List of Extreme Championship Wrestling attendance records

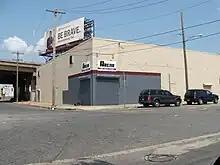
Viking Hall, long considered ECW's home arena, set a number of attendance records between 1994 and 1997.

The following is a list of Extreme Championship Wrestling attendance records. Established in 1992 by Tod Gordon as Eastern Championship Wrestling, the promotion was part of the National Wrestling Alliance for nearly a year before breaking away from the organization in August 1994. The split occurred under controversial circumstances when Shane Douglas infamously threw down the NWA World Heavyweight Championship moments after winning the title in a championship tournament. The promotion was subsequently rechristened "Extreme" Championship Wrestling and, under the creative direction of booker Paul Heyman, saw its most successful period during the 1990s wrestling boom. By the end of the decade, ECW had successfully transitioned from a Northeastern U.S.-based independent promotion to a nationally touring company and was widely considered part of the 1990s-version of the "Big Three" with World Championship Wrestling and the World Wrestling Federation.